Worksop railway station

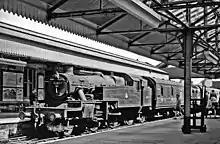
Worksop Station in 1957

The station was designed by Weightman & Hadfield, Sheffield in the Jacobean style, and built by James Drabble, Carlton in Lindrick. It was opened on 7 July 1849 by the Sheffield and Lincolnshire Junction Railway, part of the Manchester, Sheffield and Lincolnshire Railway. It was extended and further buildings added in 1900.